James Bailey (British politician)

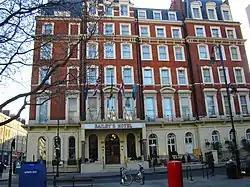
Bailey's Hotel today retains its Victorian style

Bailey's early years in business involved taking a small hotel in Gloucester Road, London, probably the Harrington Hotel, although Bailey's name is not on record. He established the hotel that bears his name in Kensington in 1876, one of the earliest privately funded hotels in London. It was a very modern hotel for this period, with an elevator and bathrooms on every floor. In 1886, he purchased the South Kensington Hotel, located in Queen's Gate Terrace. In 1894, after Bailey sold his hotels to Spiers and Pond Limited, he became managing director, a position he retained until 1898.He served on the boards of Harrods and D. H. Evans, as a Kensington vestryman (town councilor) from 1878 to 1894, as Deputy Lieutenant for Norfolk, and in 1895, Bailey became a Justice of the peace in Essex.